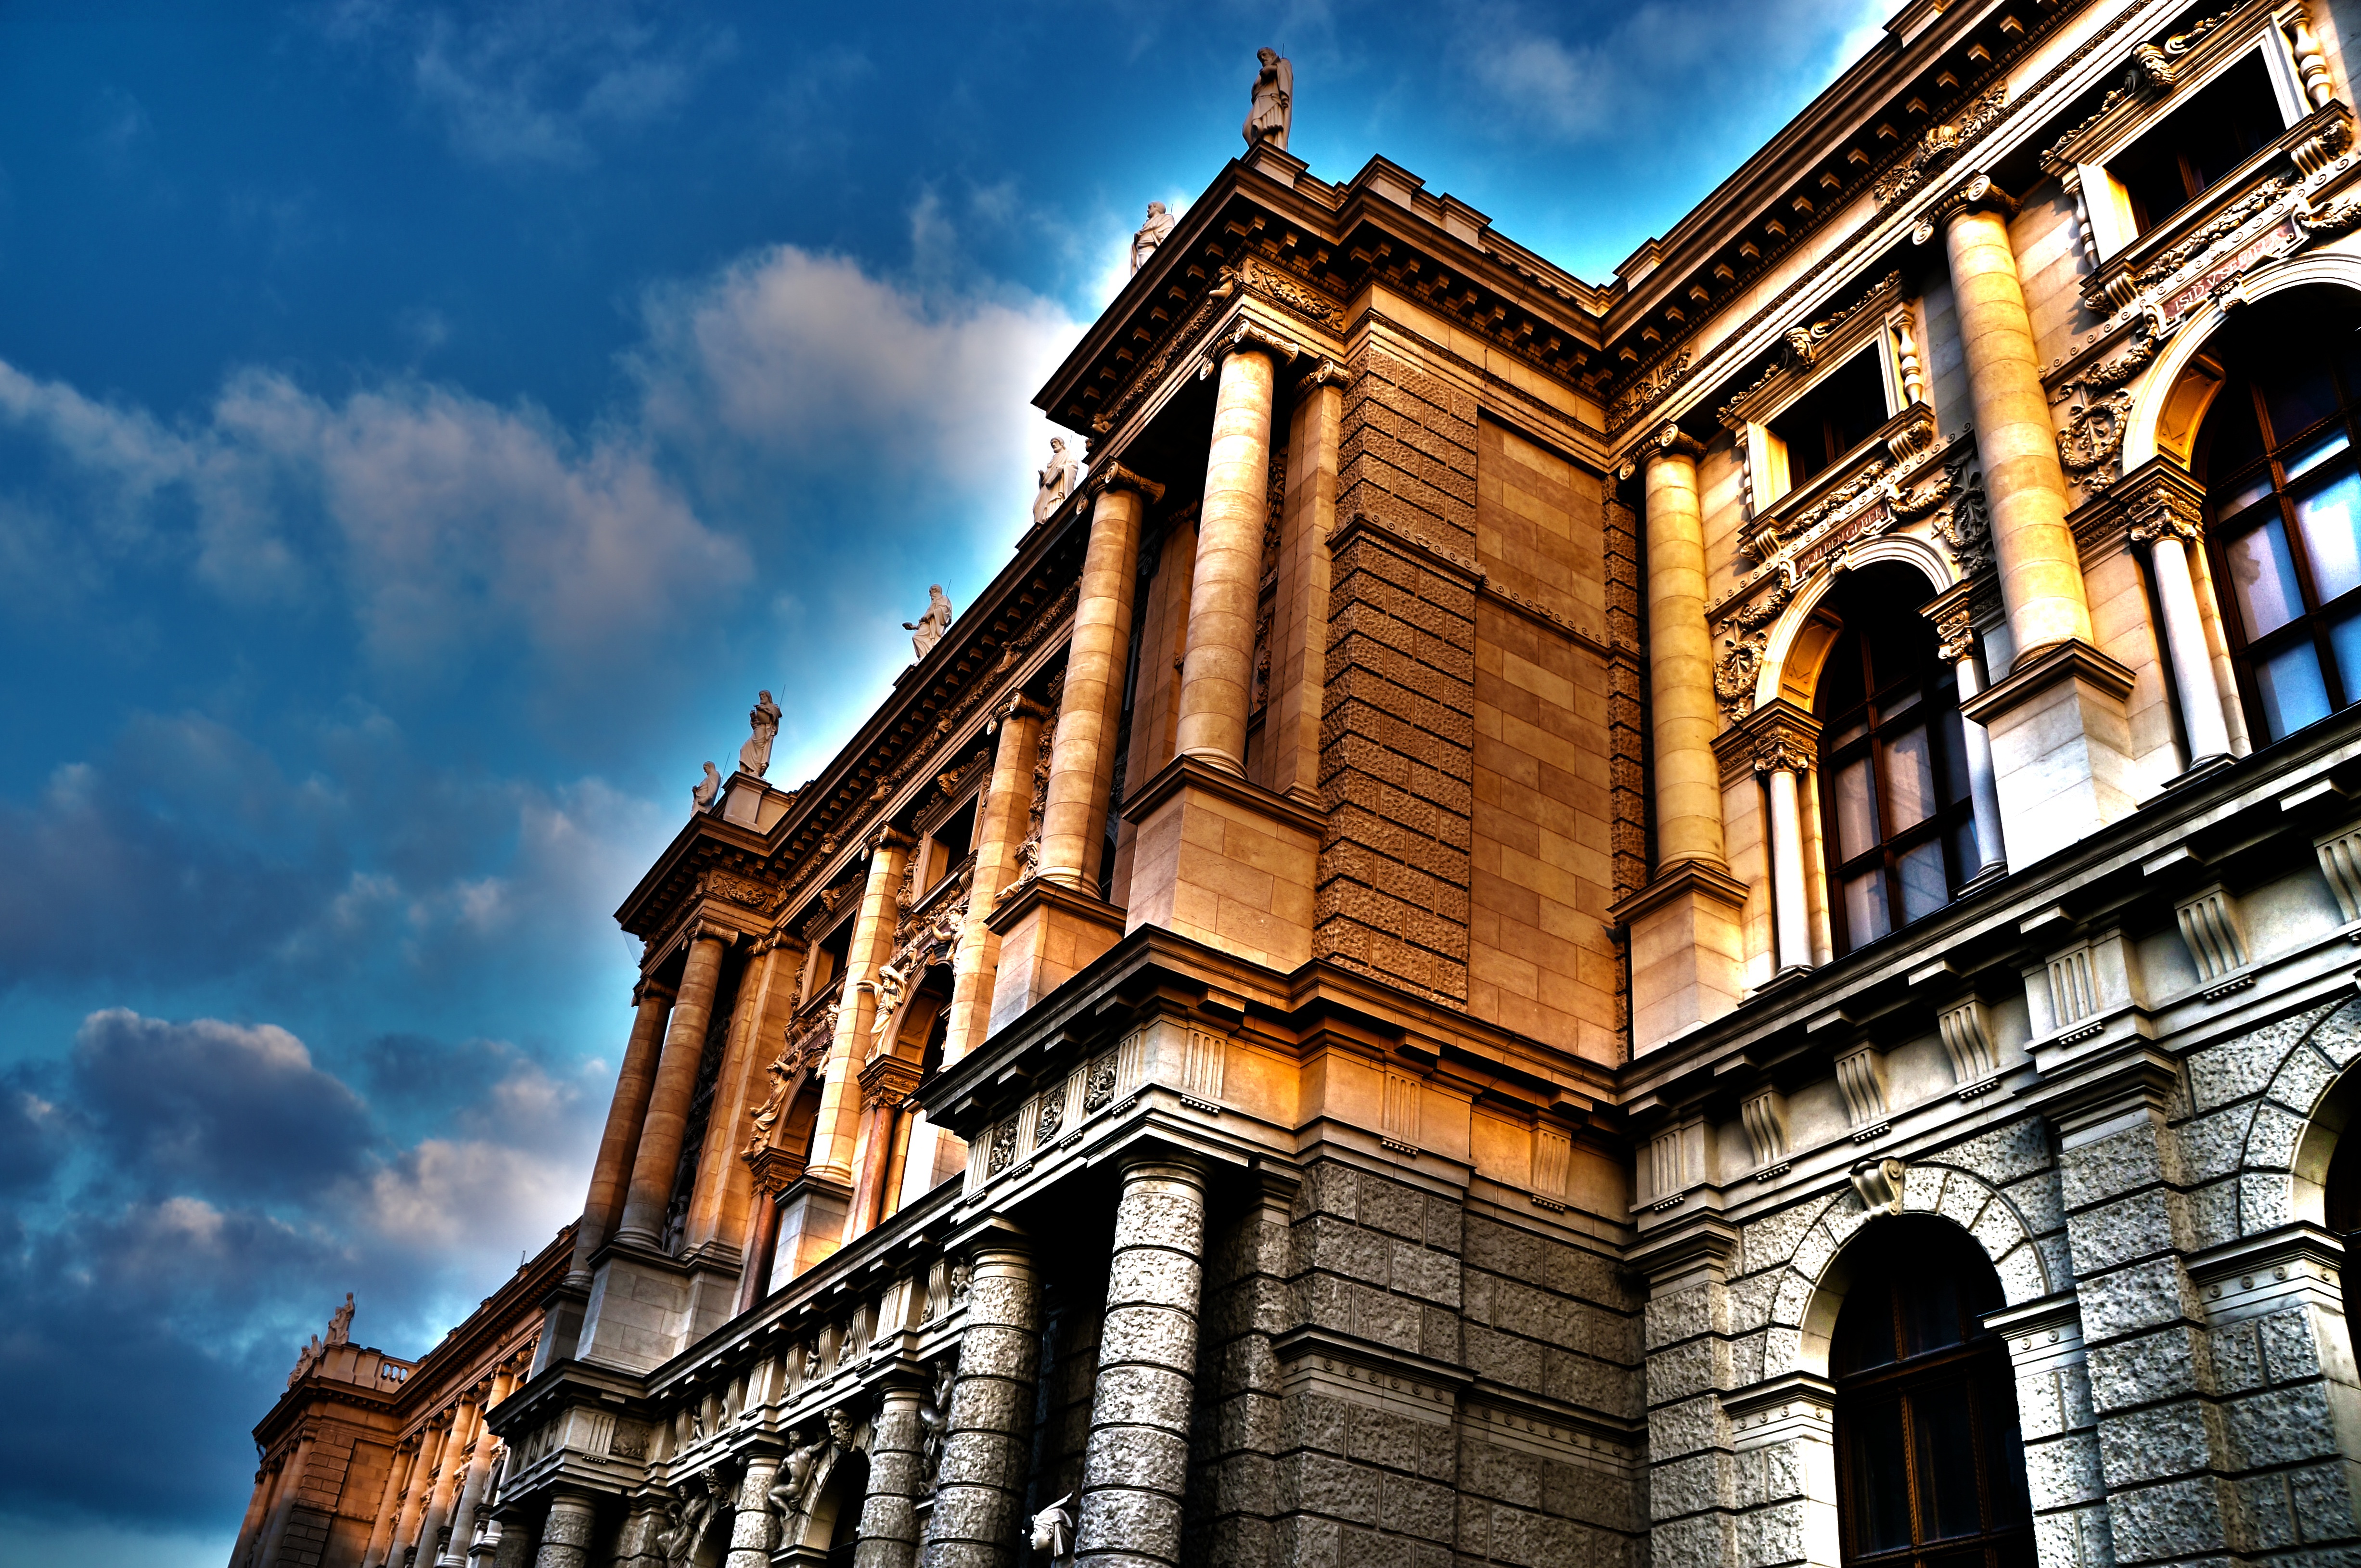
architecture, house, town, building, city, cityscape, downtown, landmark, facade, church, cathedral, place of worship, urban area